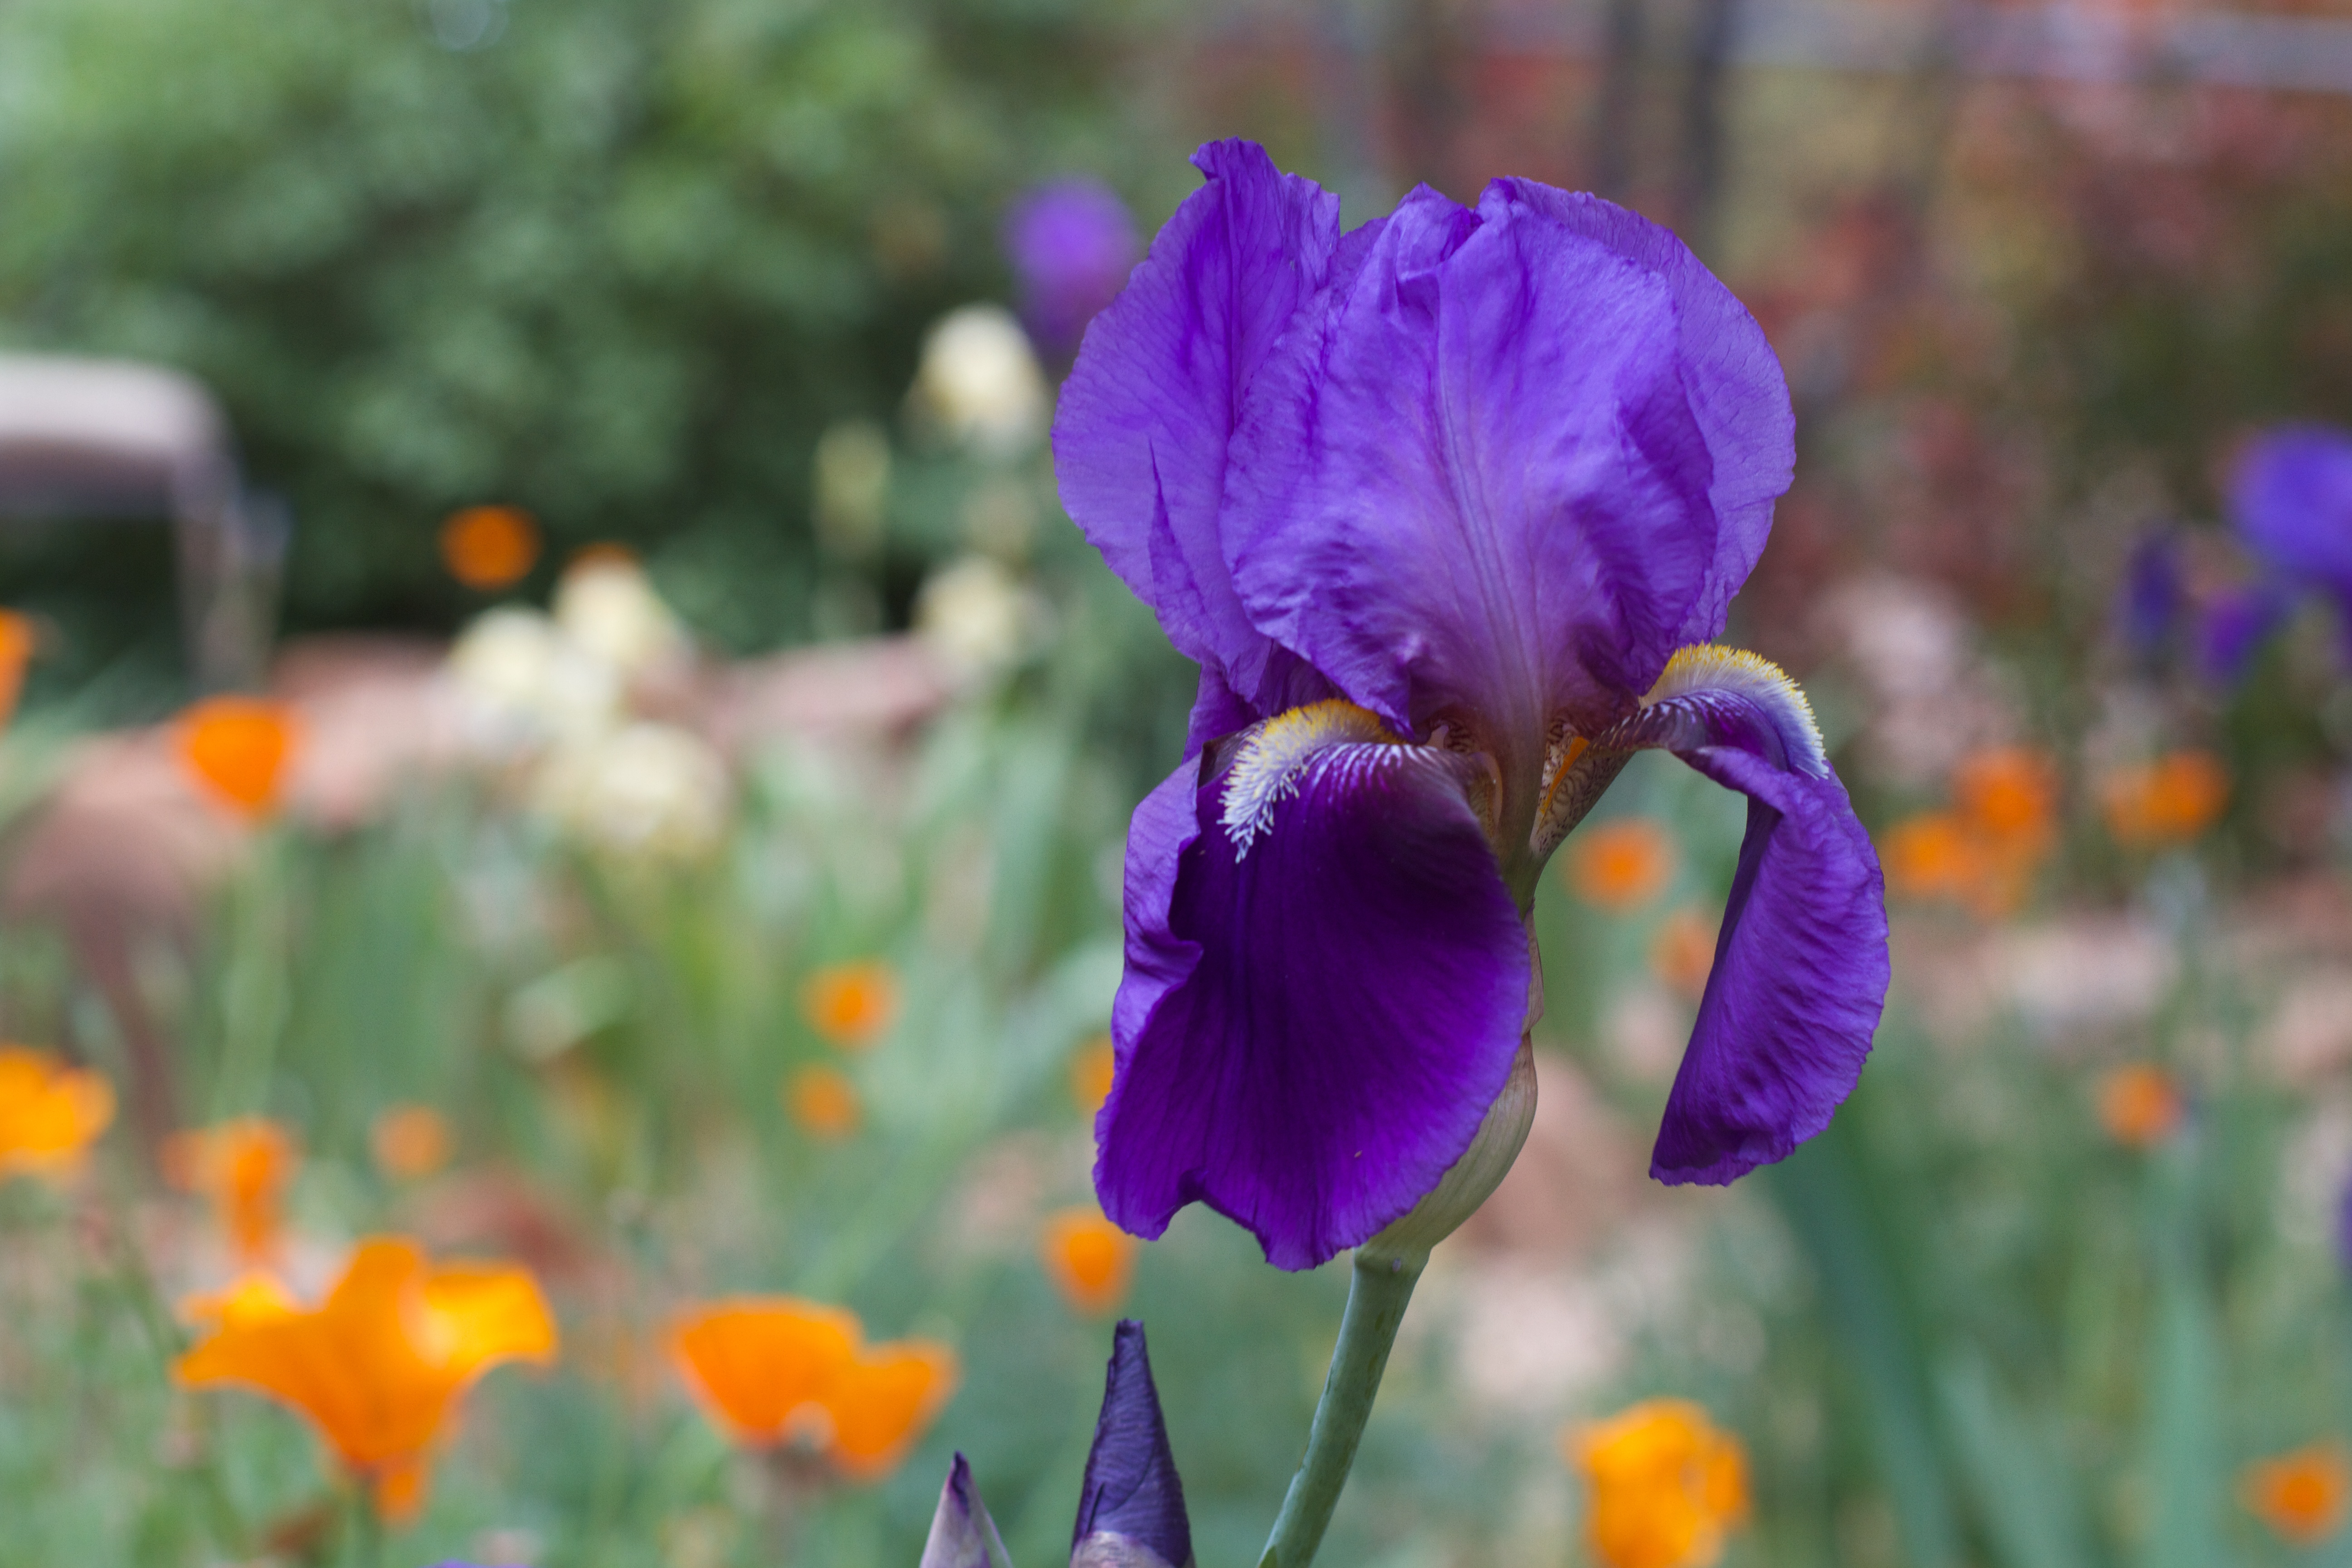
plant, field, meadow, flower, petal, botany, flora, wildflower, iris, eye, flowering plant, land plant, iris family